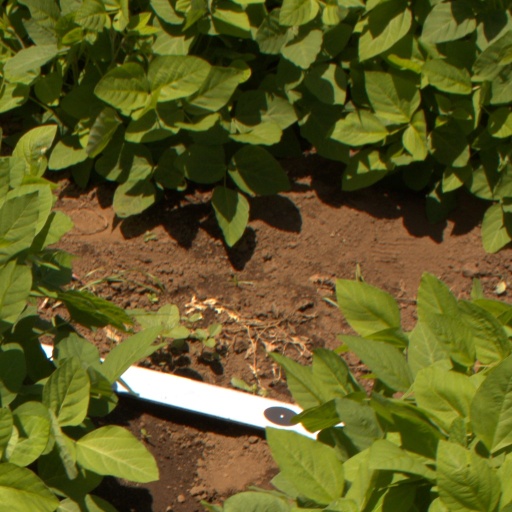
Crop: soybean